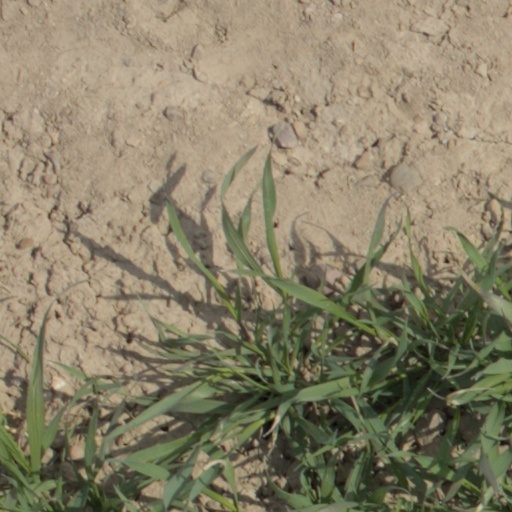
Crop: wheat